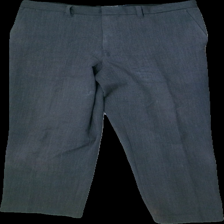
View: front
Type: Trousers
Category: Men
Brand: Gap
Colors: Grey
Material: 100% Silk
Cut: Regular
Stains: Major
Damage: stain
Damage location: bottom left
Price range: <50
Recommended usage: Recycle
Description: grey suit trousers